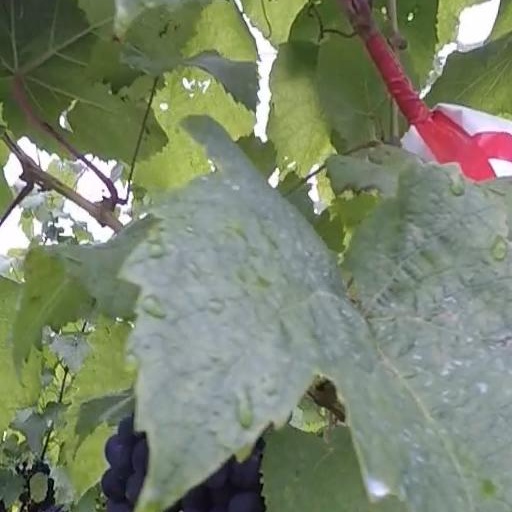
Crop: grape